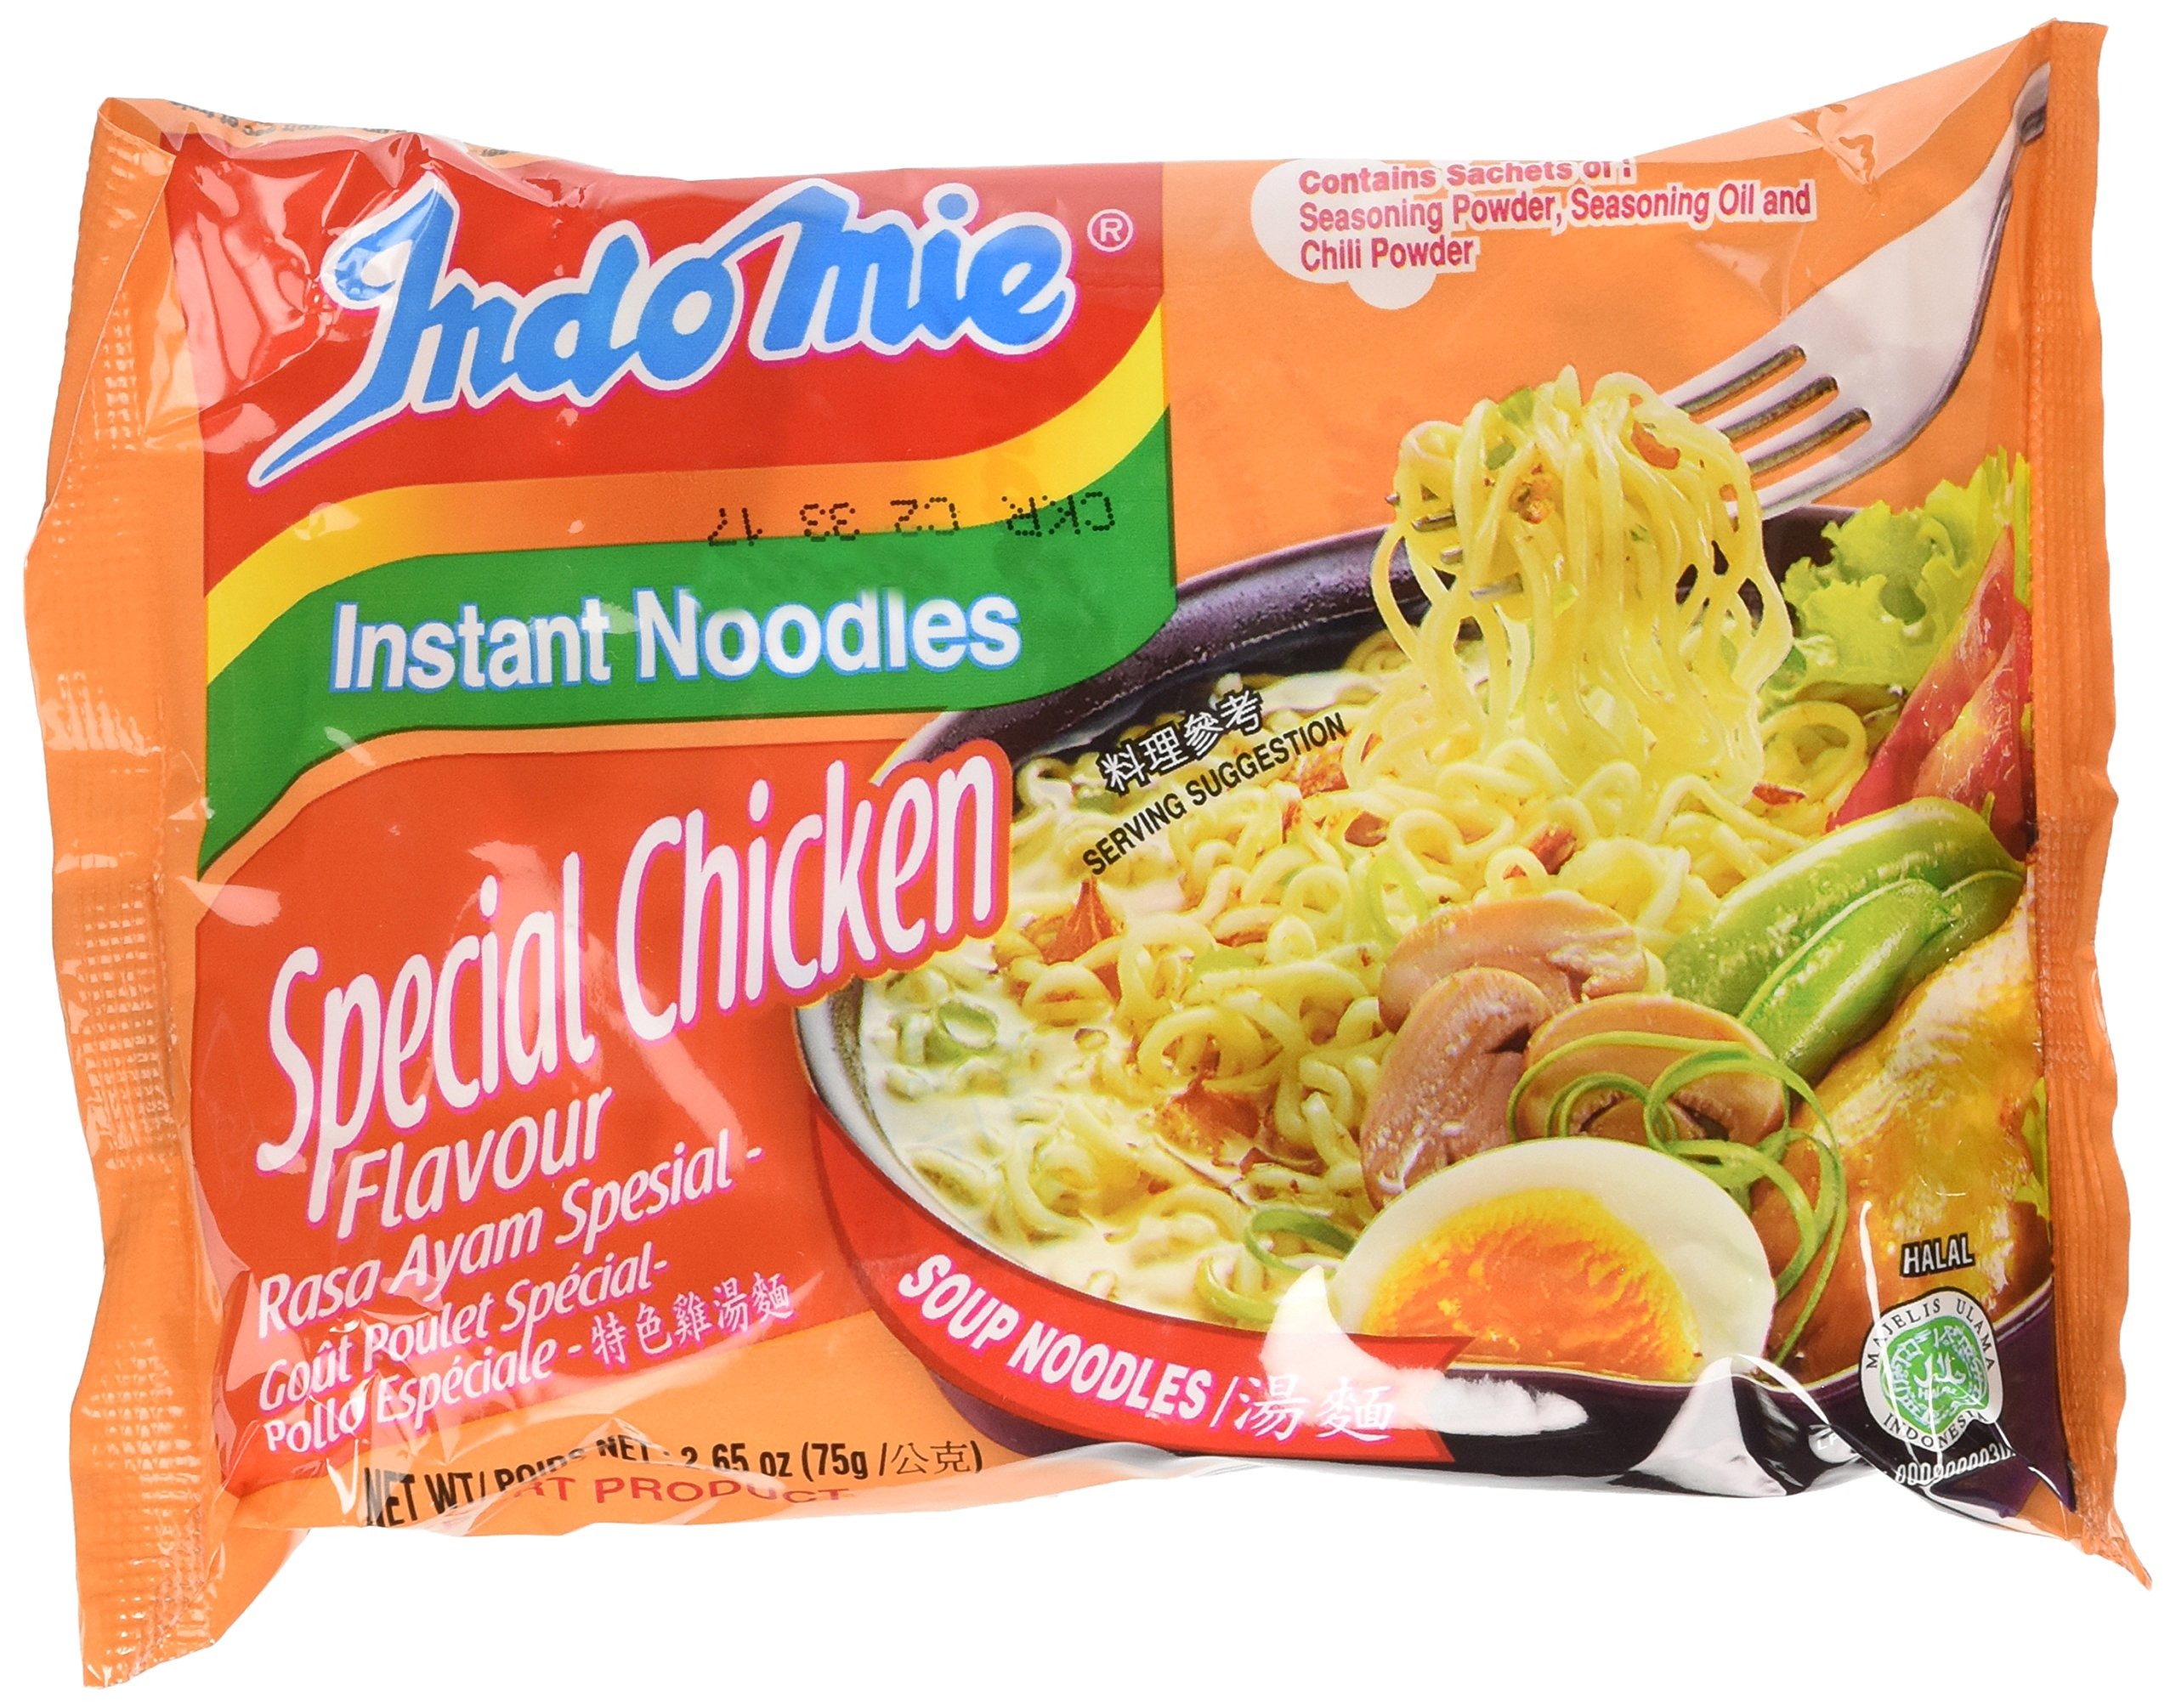
Item Name: Indomie Instant Noodles Soup Special Chicken Flavor, 2.65 Ounce (Pack of 30)
Value: 79.5
Unit: Ounce

Price: 30.895